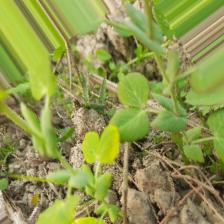
Label: Ascochyta blight